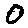
Label: 0